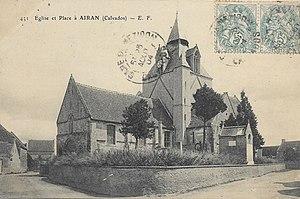
L'église vers 1904
Airan est une ancienne commune française située dans le département du Calvados en région Normandie, devenue le 1ᵉʳ janvier 2017 une commune déléguée au sein de la commune nouvelle de Valambray.
L'église Saint-Germain est une église catholique située à Valambray, en France.